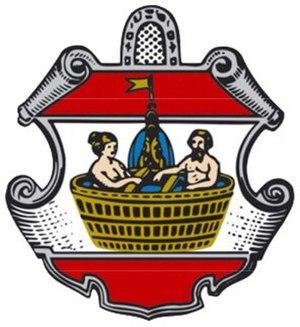
Baden est une ville autrichienne située en Basse-Autriche, à 26 km au sud de Vienne. Elle est le chef-lieu du district de Baden.